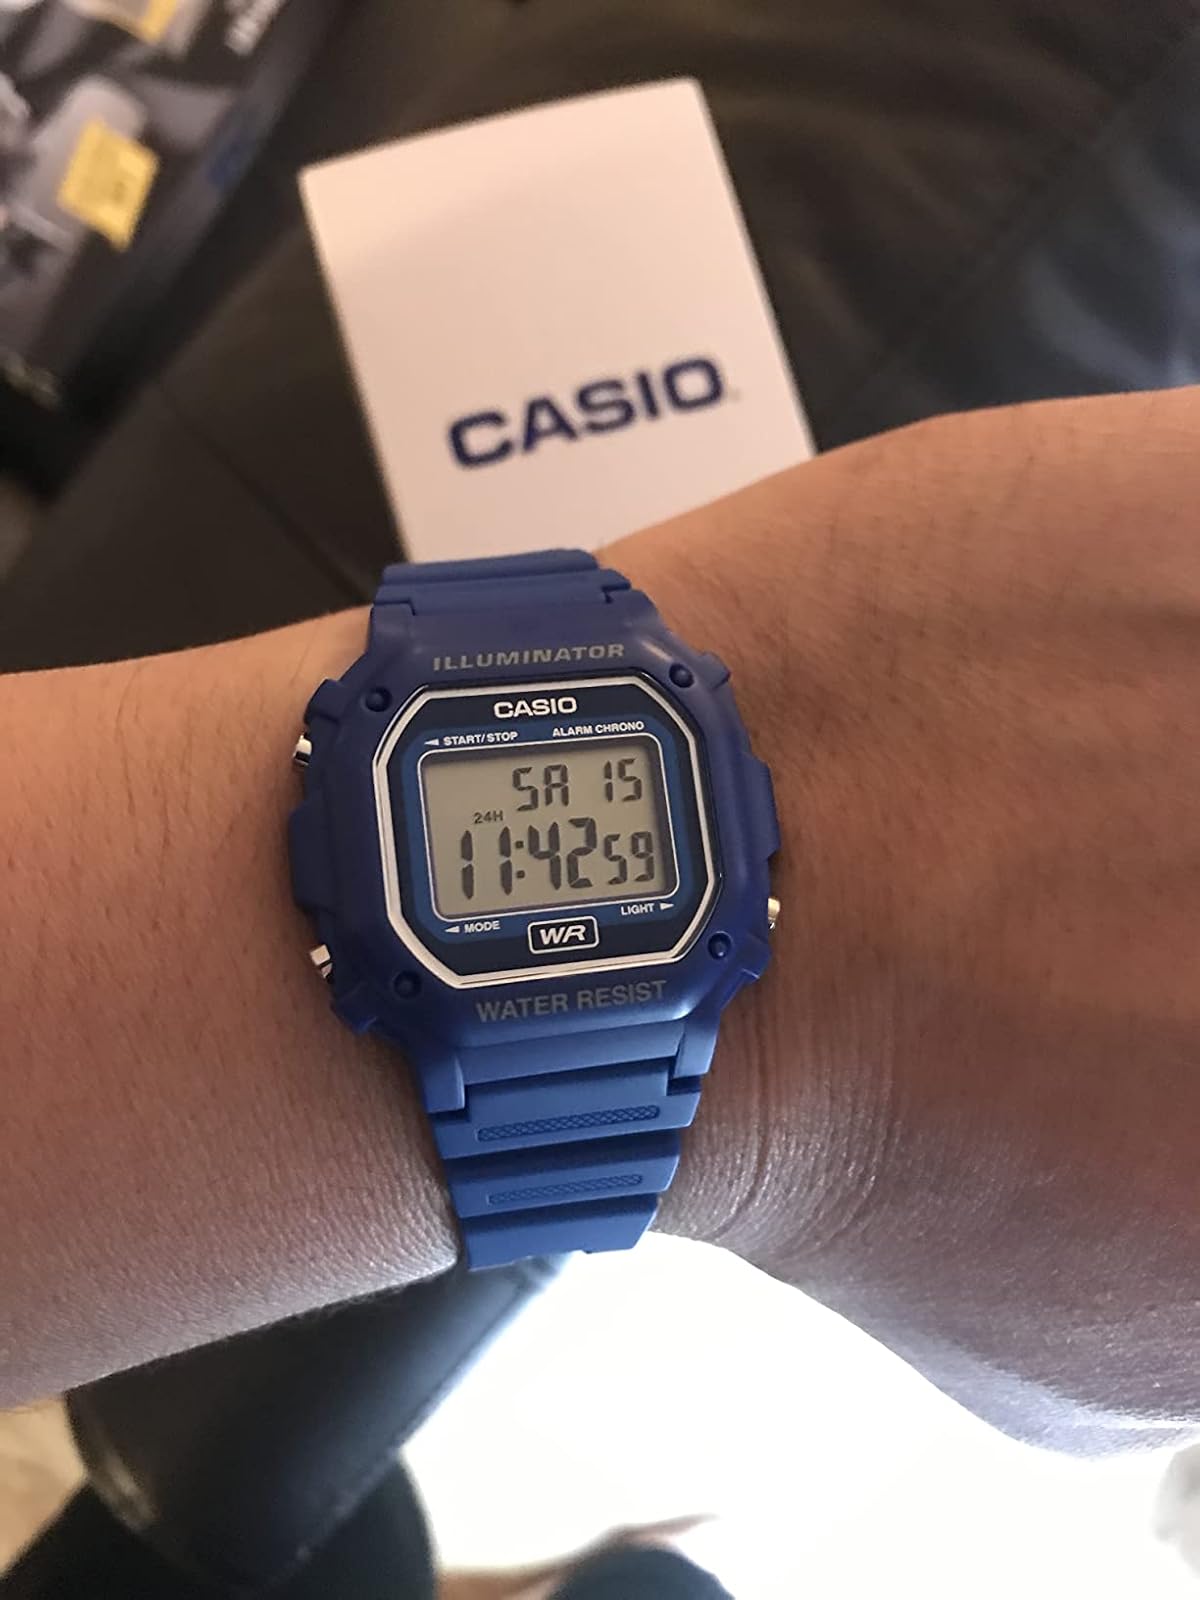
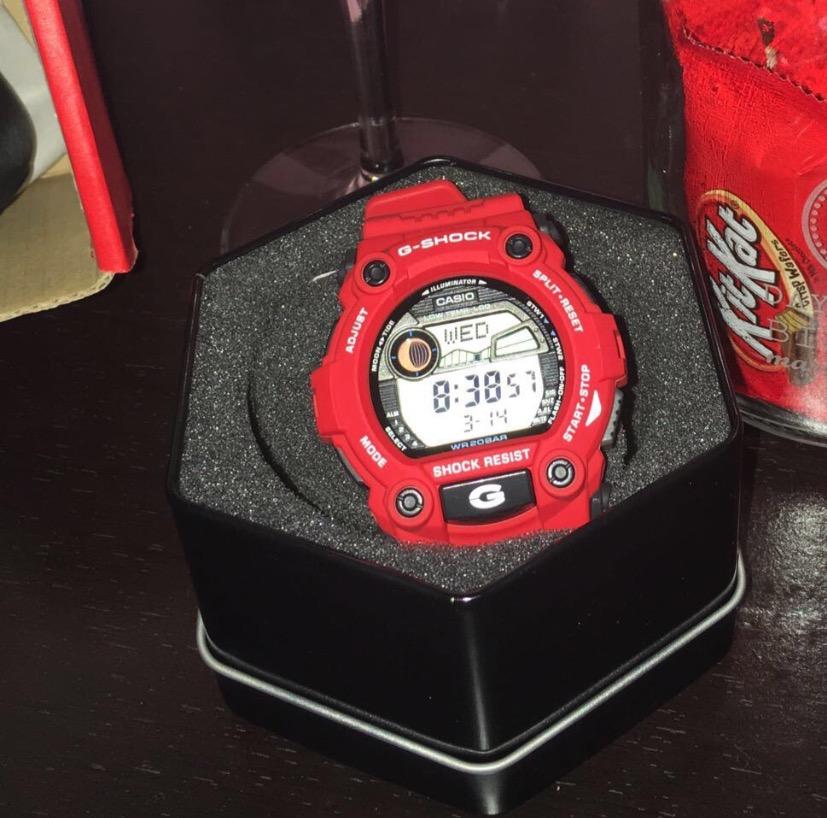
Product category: accessories_watch
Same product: no